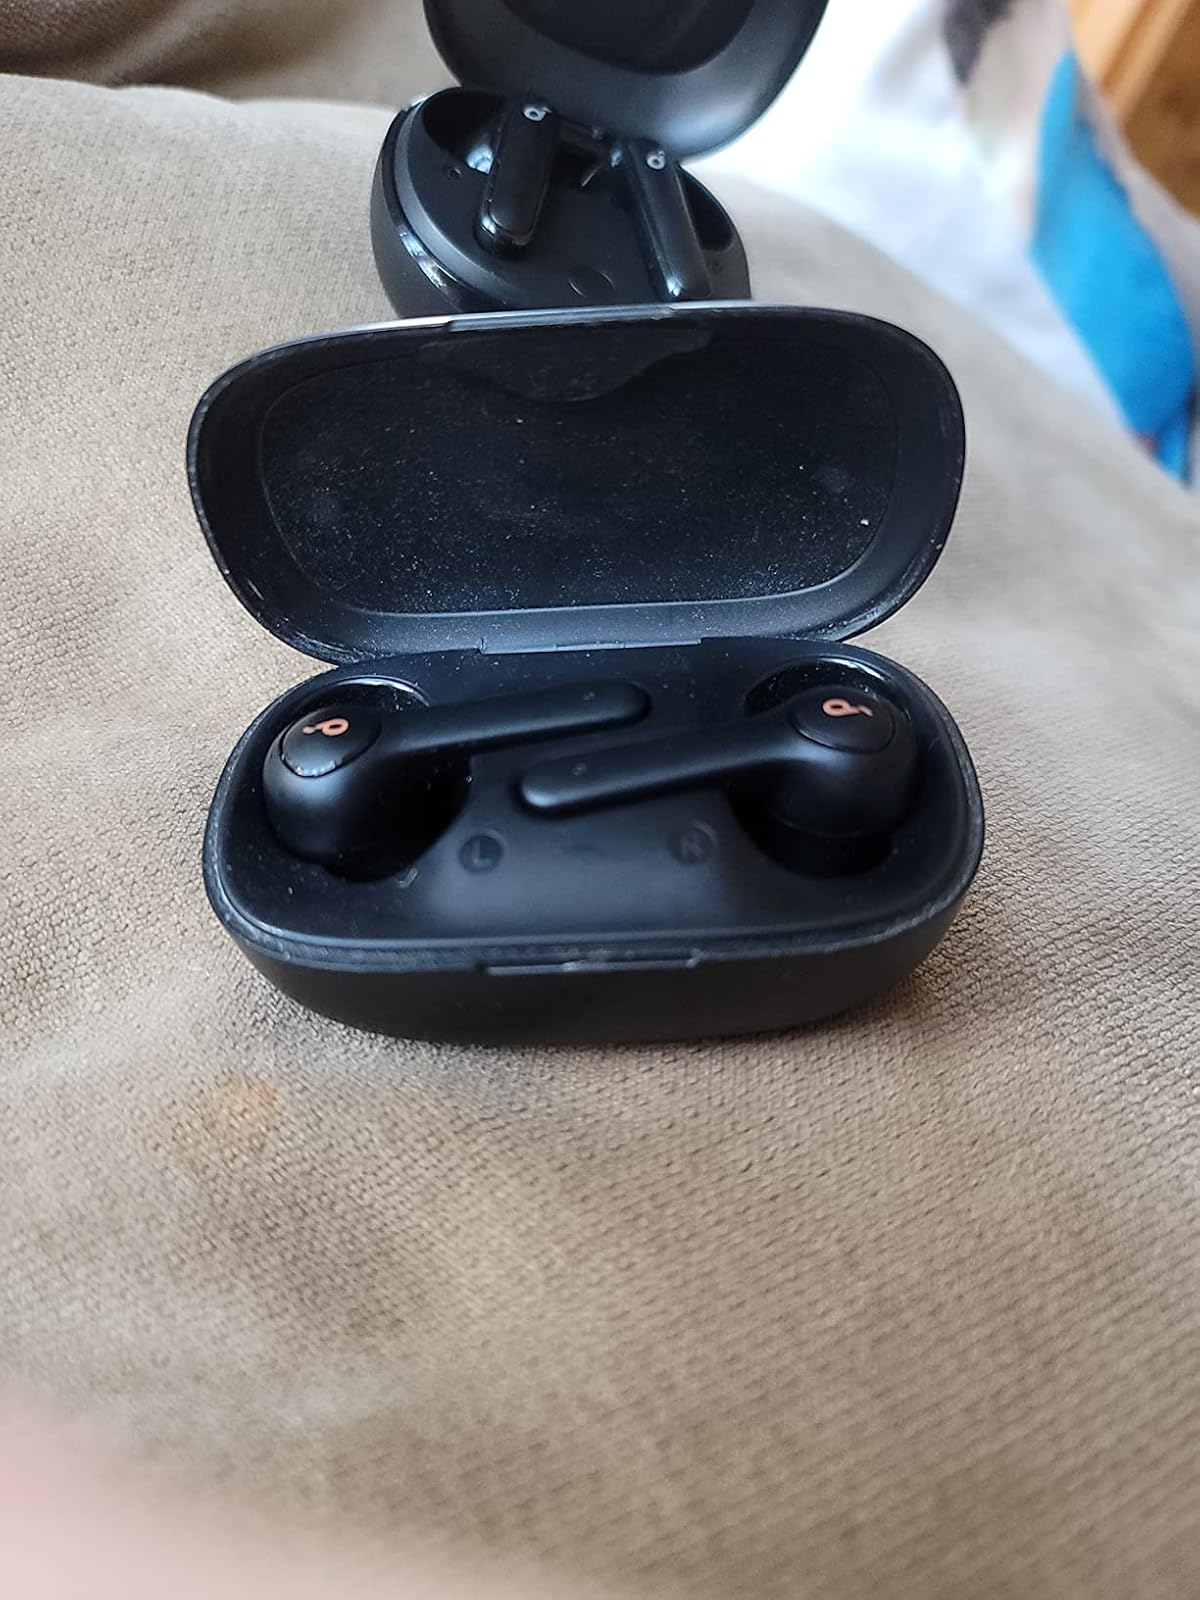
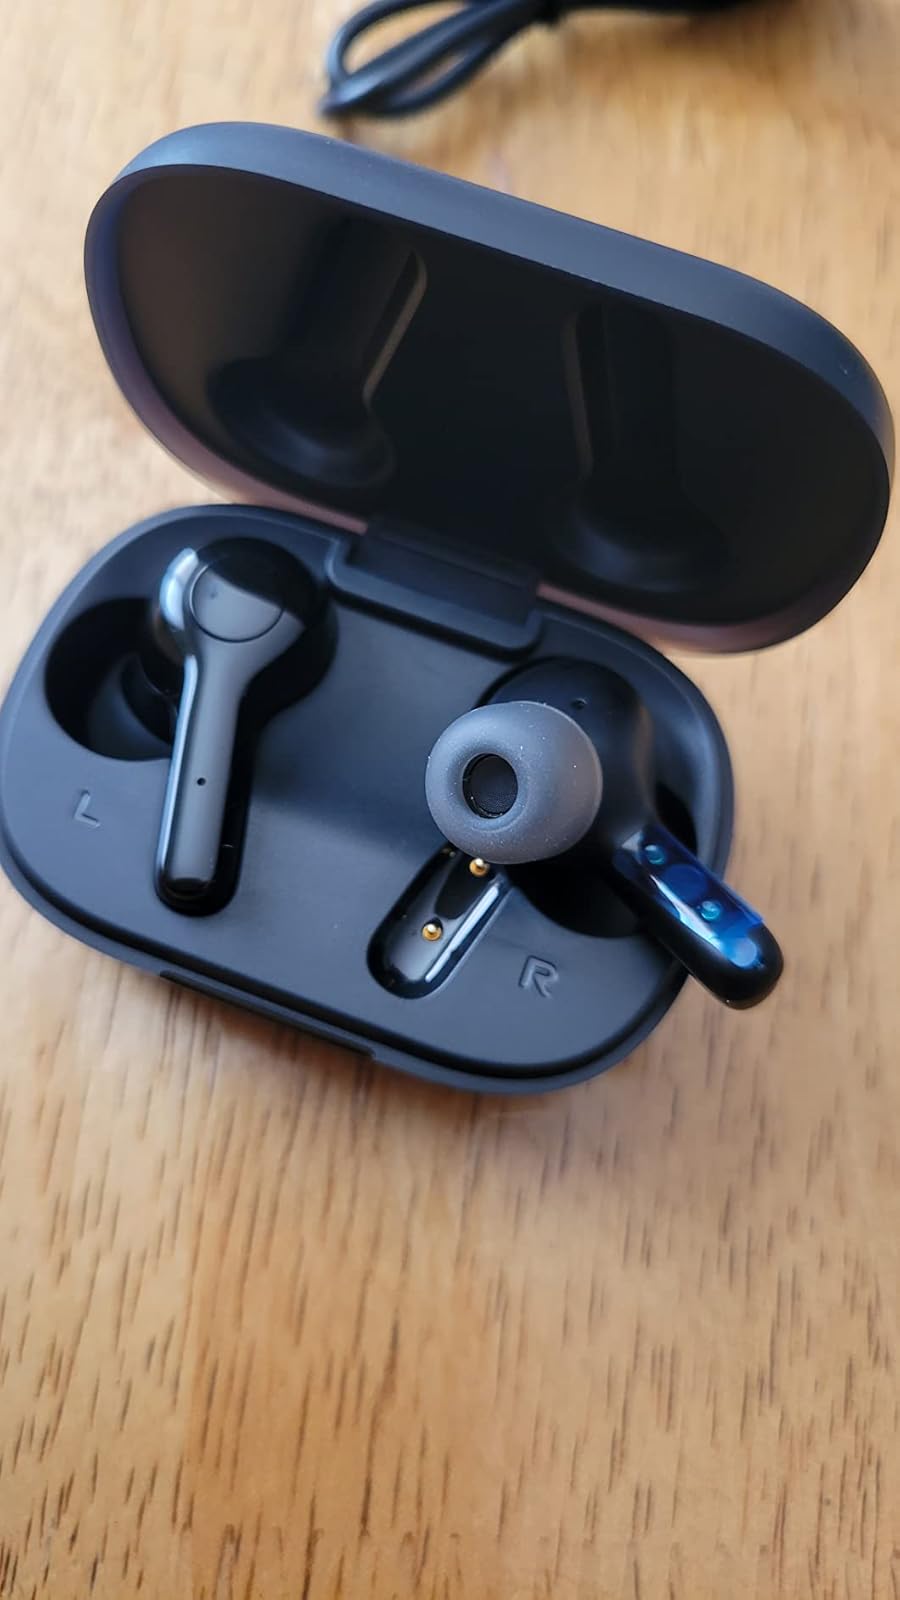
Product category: earbuds
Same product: no